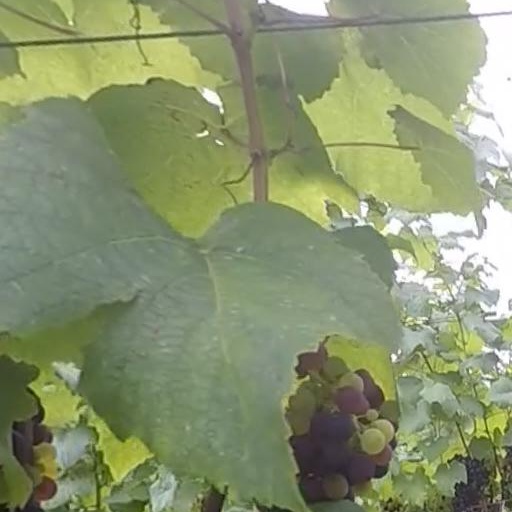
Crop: grape